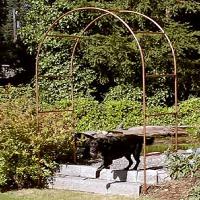
Weather: sun or clear